Answer in natural language. Considering the relative positions, where is wall paint (highlighted by a blue box) with respect to dresser aspelund (highlighted by a green box)? Choose between the following options: right or left
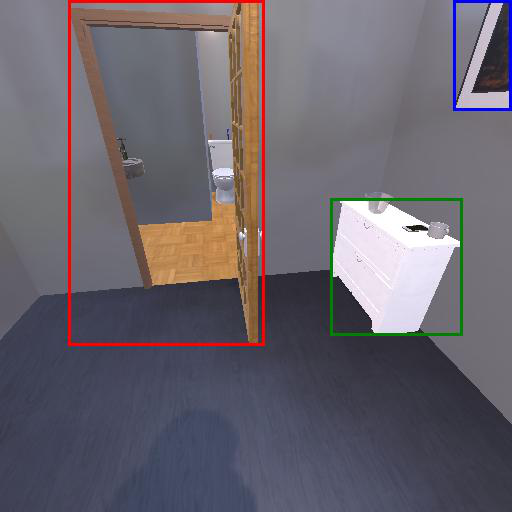
<answer>right</answer>